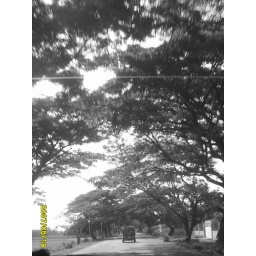
I was using a normal cam. I was sitting in the front seat of the car. Bored.